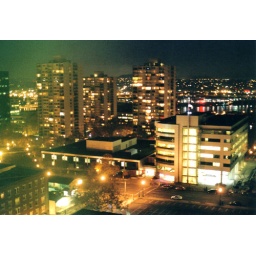
View of Portland out the window in my dorms stairwell.Looking from SW across the river into E/SE